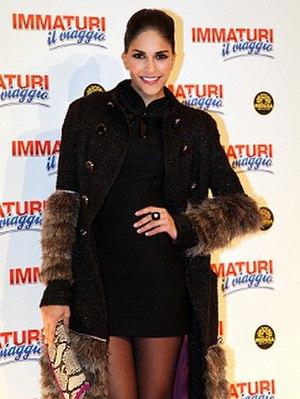
Un passo dal cielo est une série télévisée italienne, créée par Enrico Oldoini et diffusée depuis le 10 avril 2011 sur la RAI. Elle est centrée sur la vie d'un garde forestier à San Candido, commune du Parc Naturel des Trois Cimes dans le Tyrol du Sud.